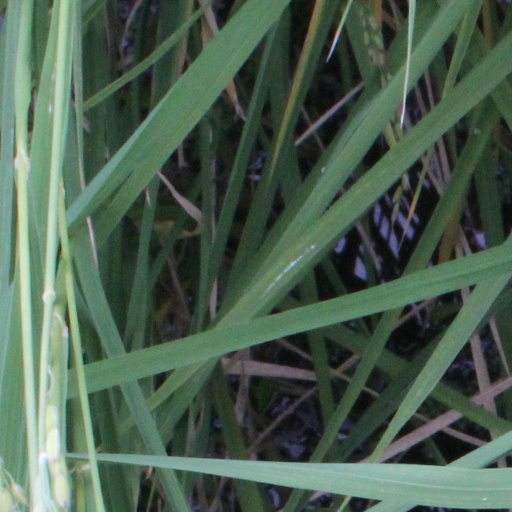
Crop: rice